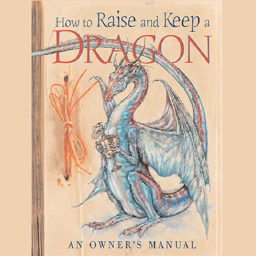
help for the parents of - strangest how - to books